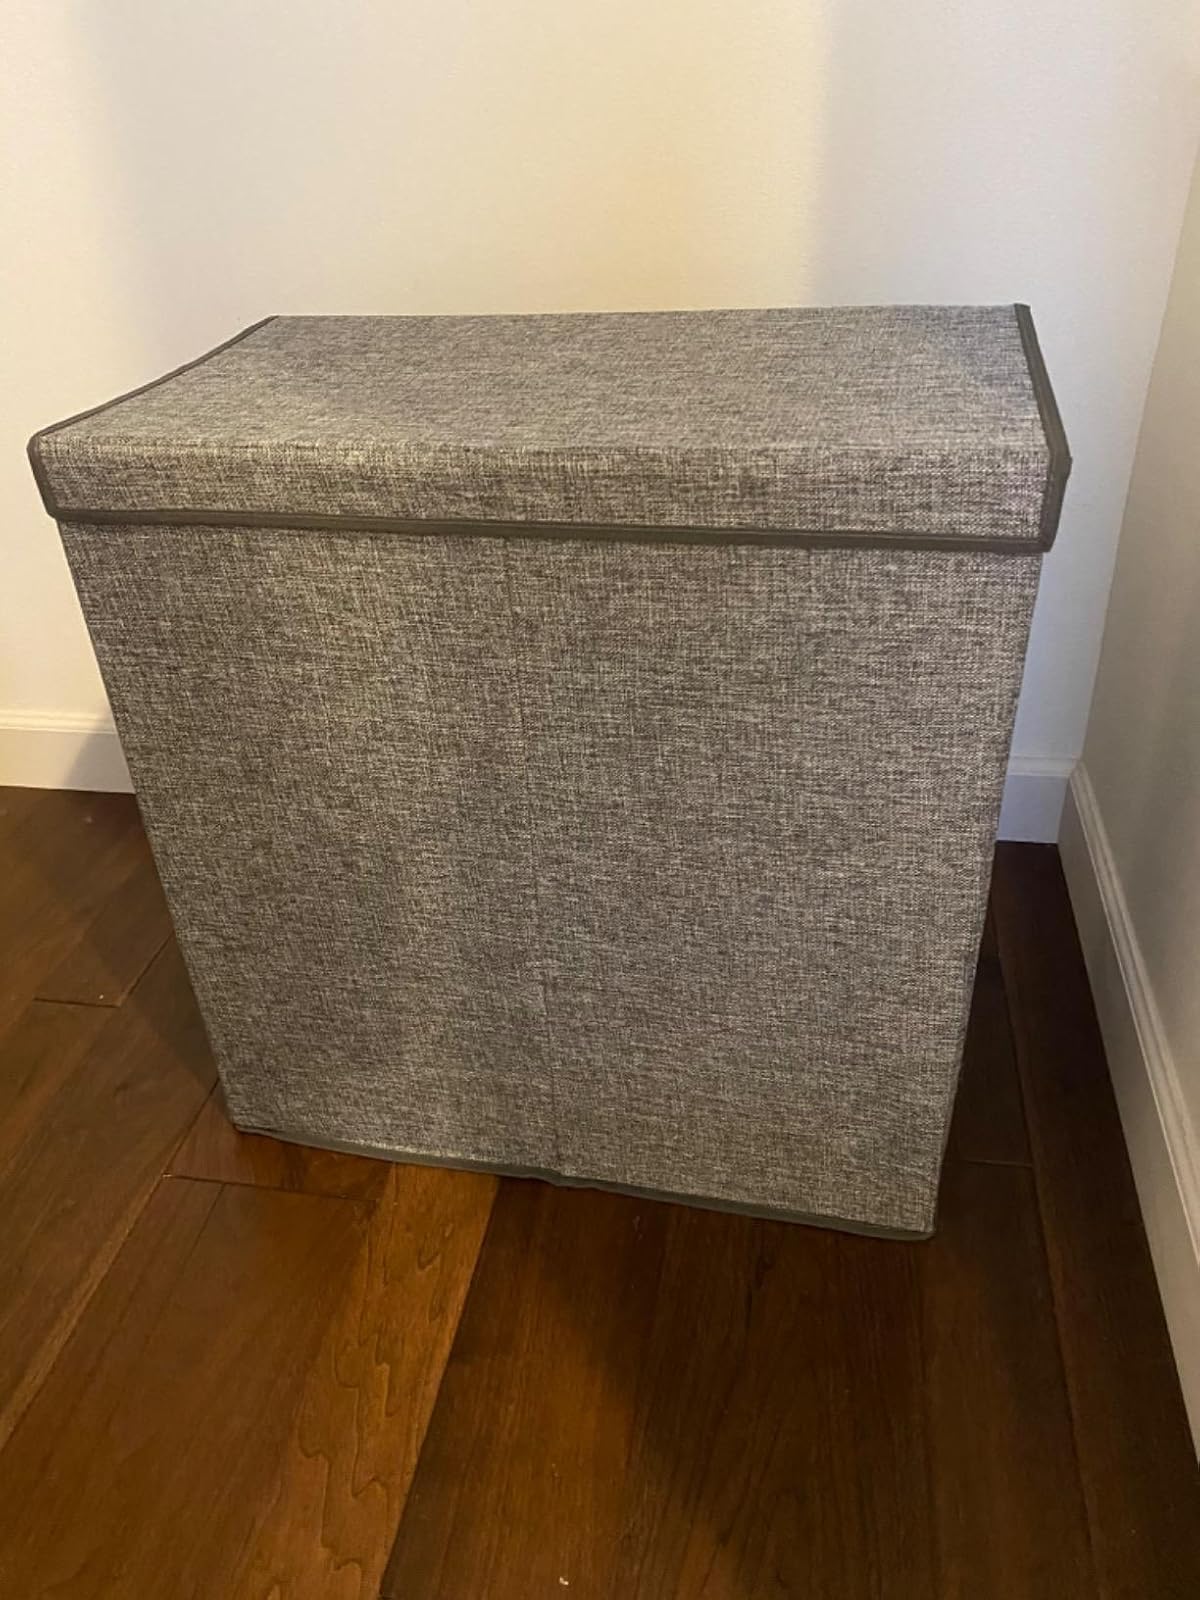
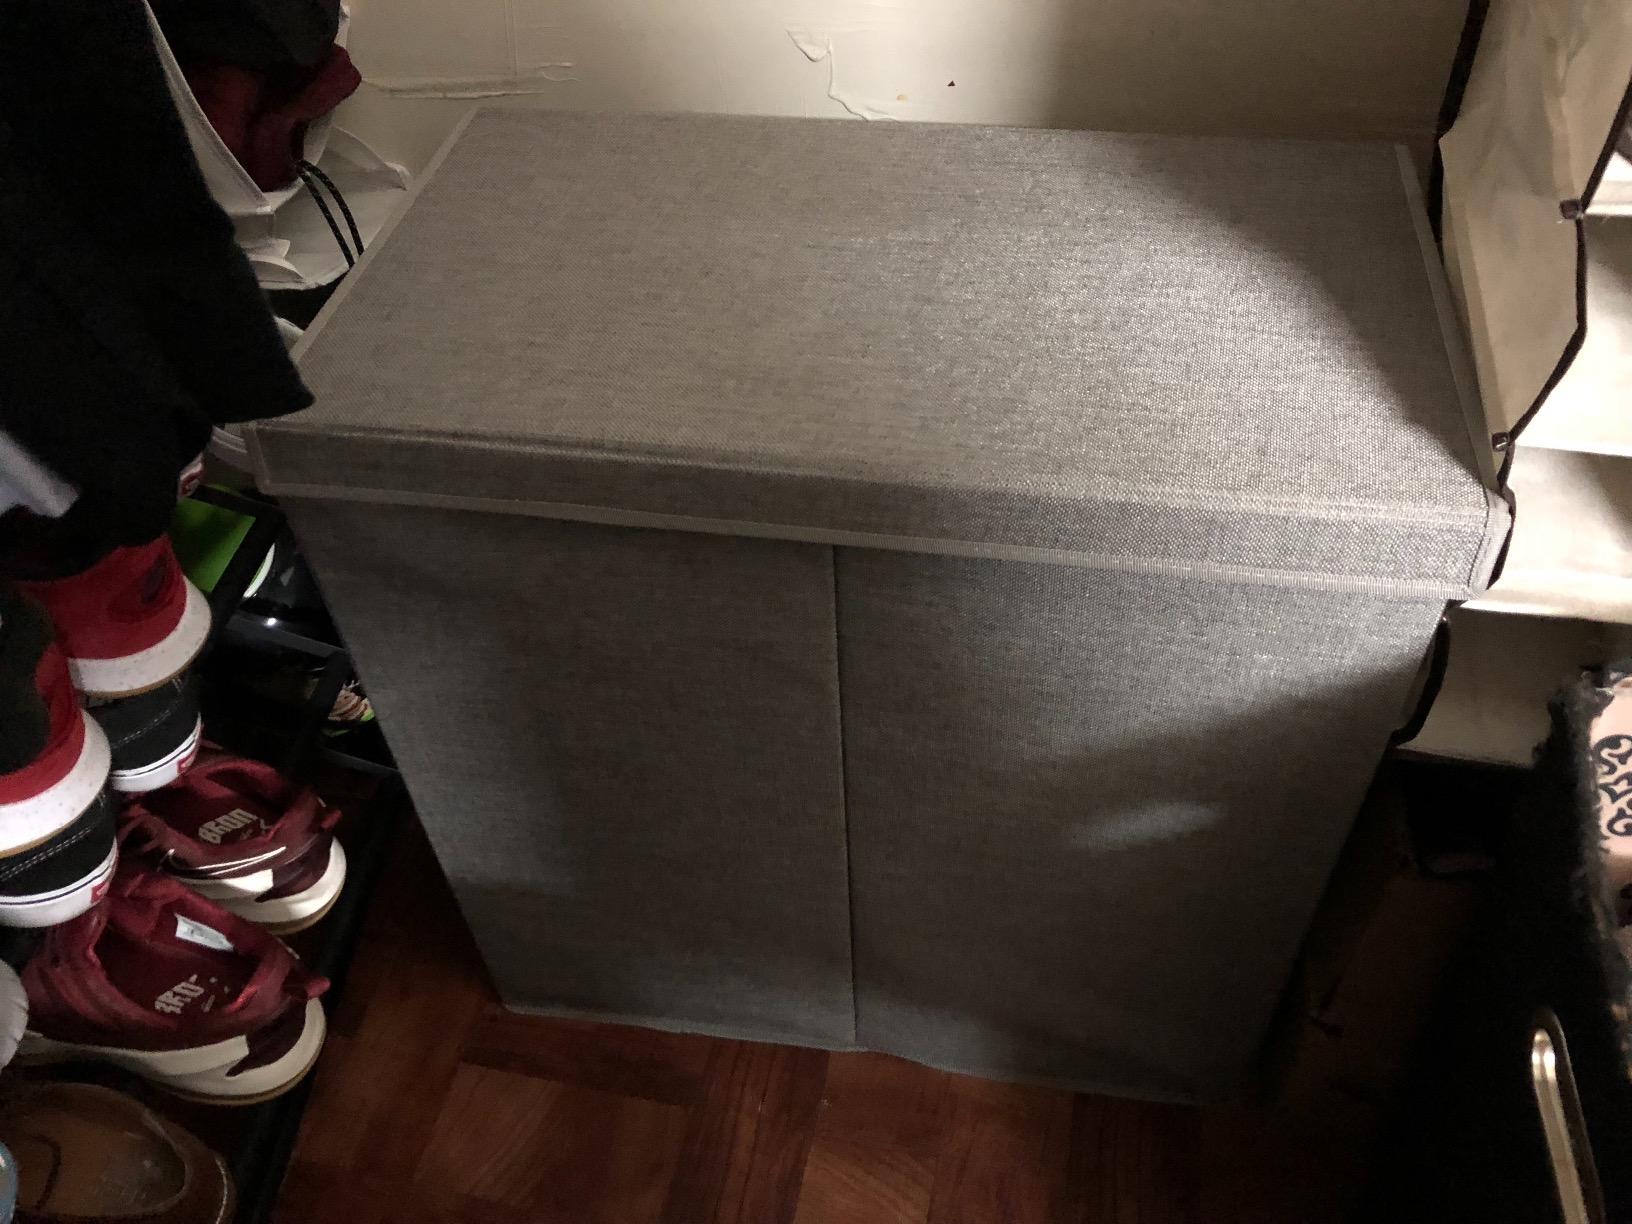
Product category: items_hamper
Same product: yes